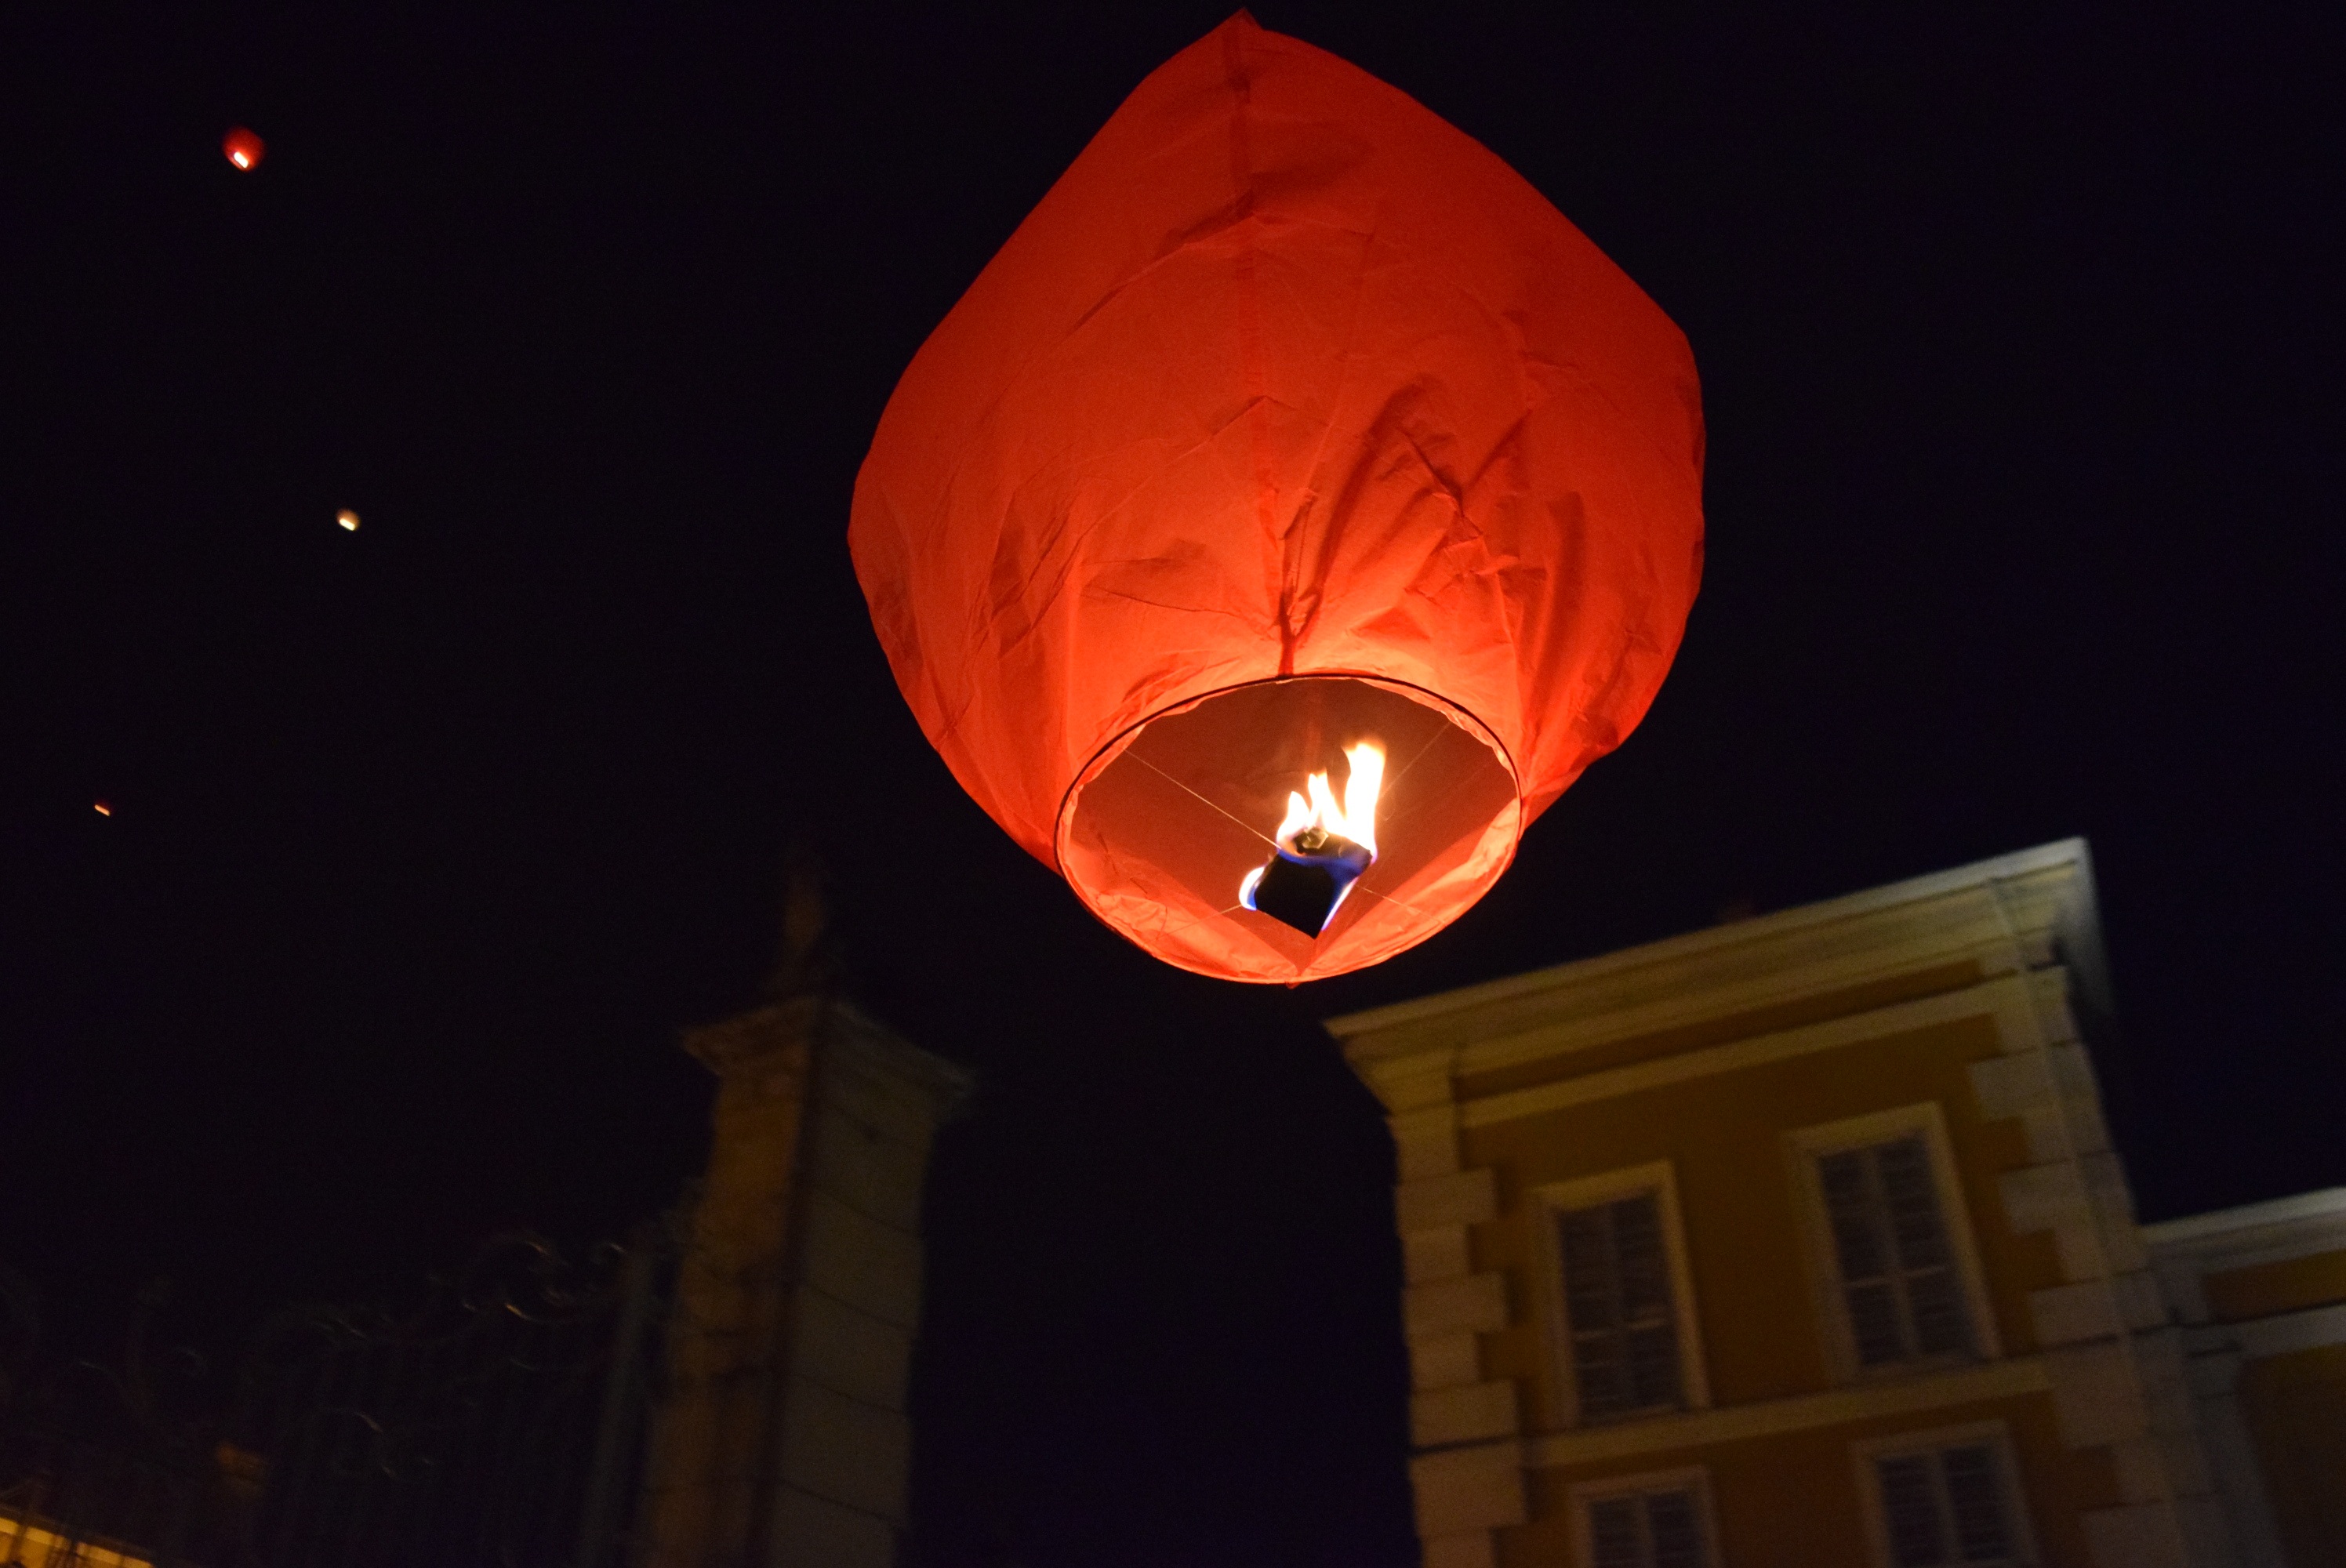
light, night, air, fire, darkness, street light, lighting, light fixture, hot air ballooning, atmosphere of earth, minimongolfiera